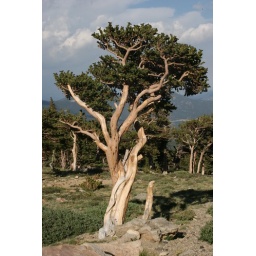
oldest trees - Bristlecone Pines4000 yrs old - this one in a bristlecone pine forest atop Mt Evans, CO